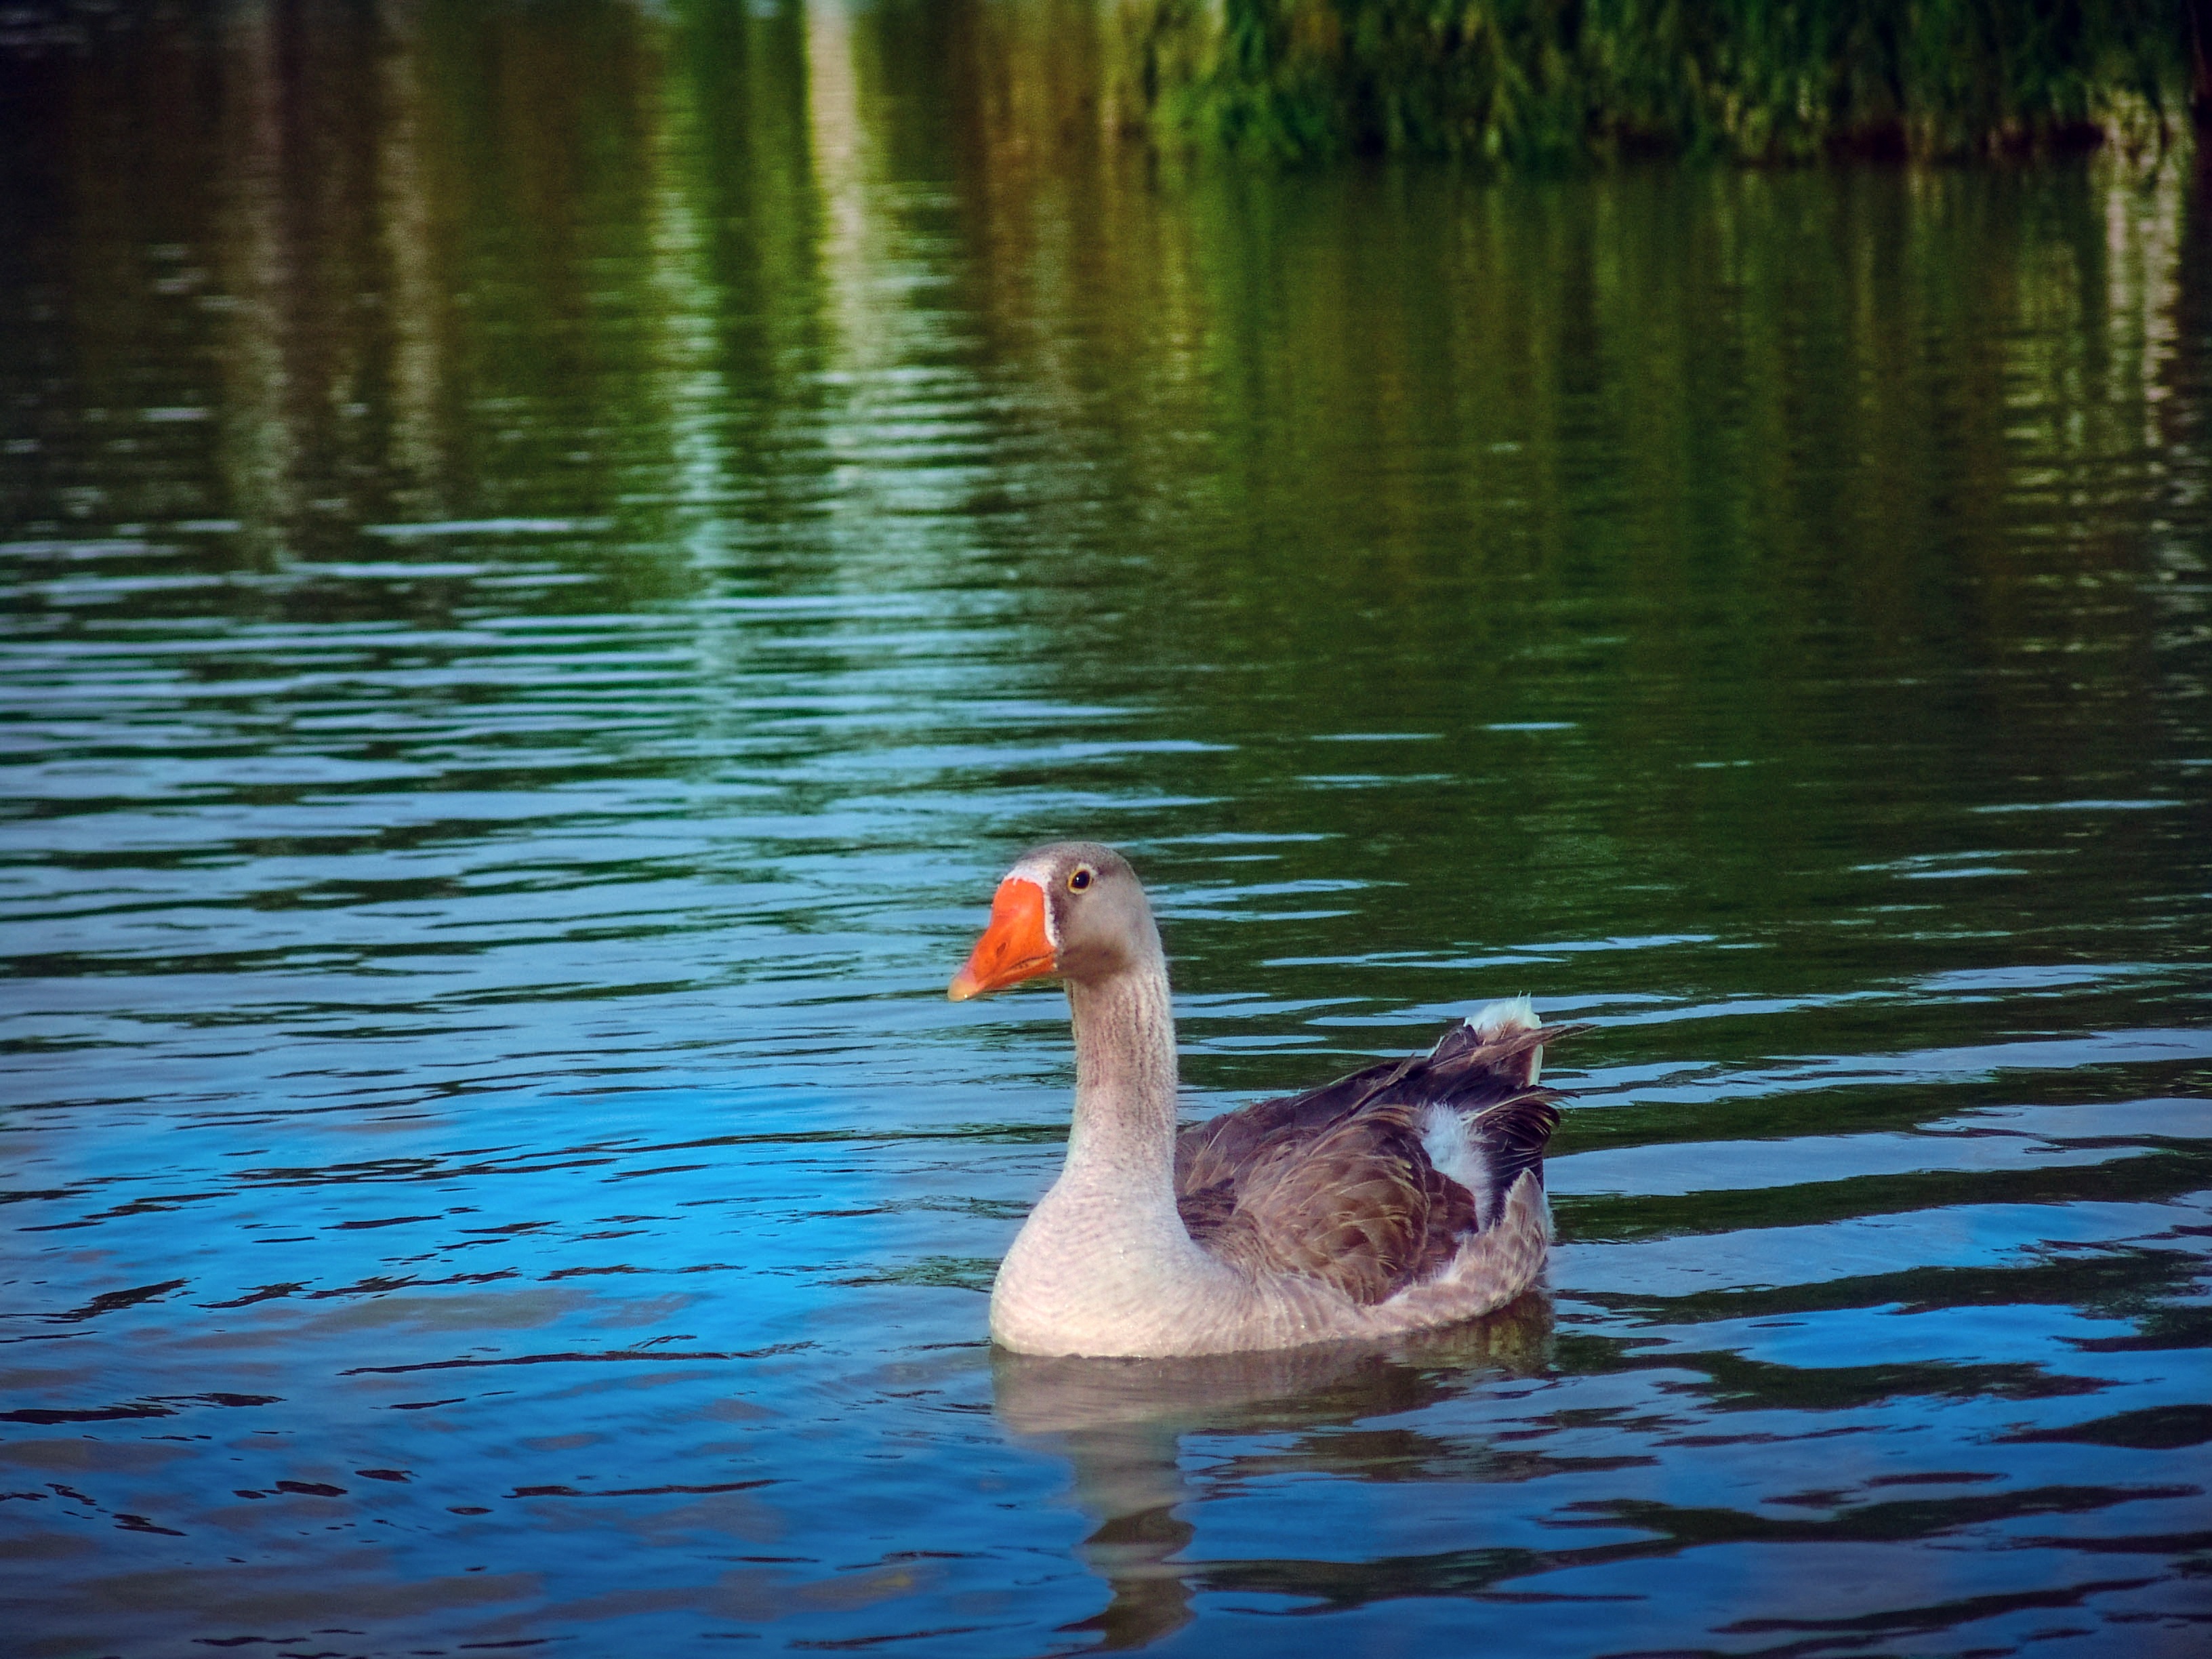
water, nature, bird, lake, wildlife, reflection, beak, fauna, swan, duck, vertebrate, waterfowl, water bird, ducks geese and swans